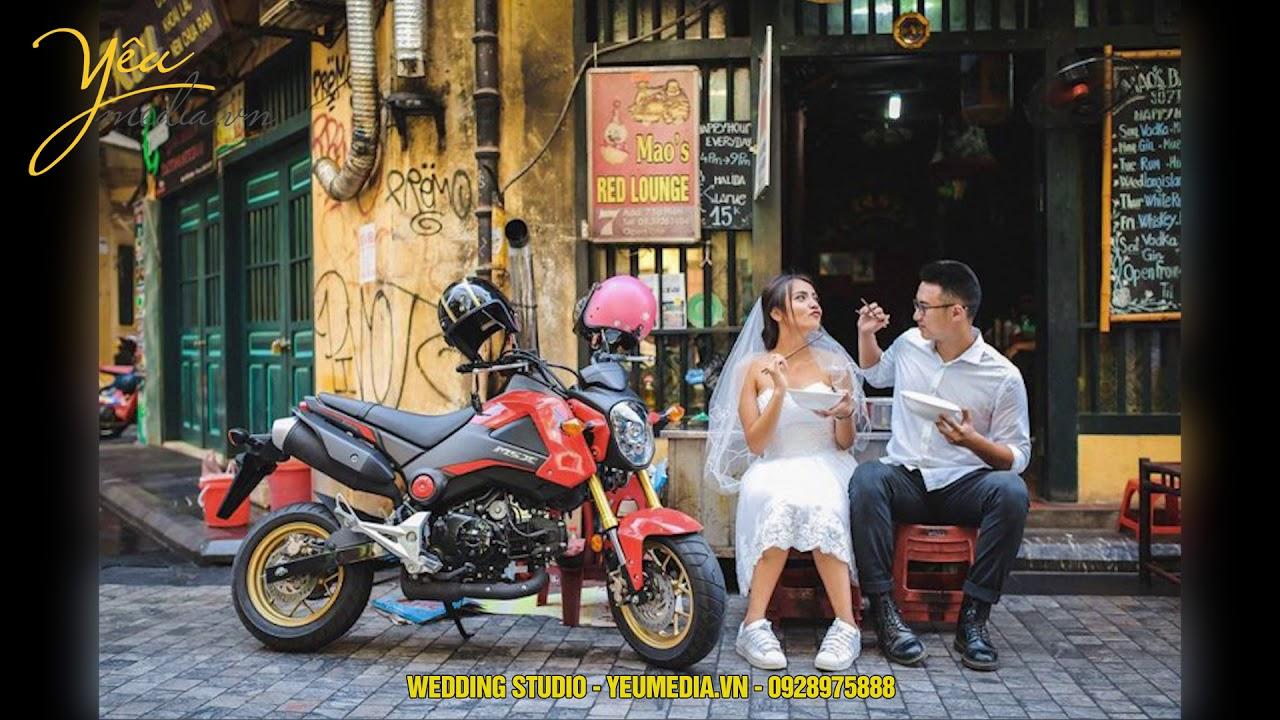
có một chàng trai và một cô gái đang ngồi ở cạnh nhau trên vỉa hè